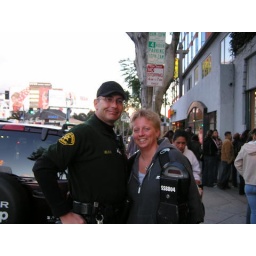
Was called cause people were standing in the street